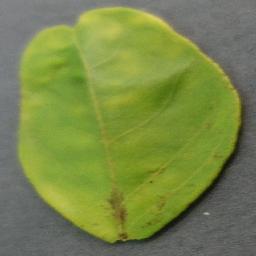
Label: Orange___Haunglongbing_(Citrus_greening)